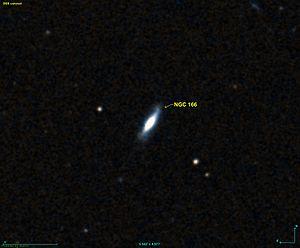
Image créée à l'aide du logiciel Aladin Sky Atlas du Centre de Données astronomiques de Strasbourg et des données de DSS (Digitized Sky Survey).